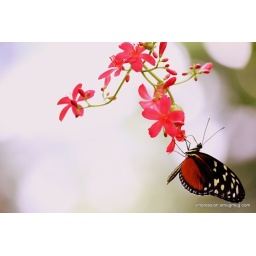
butterfly in a butterfly house